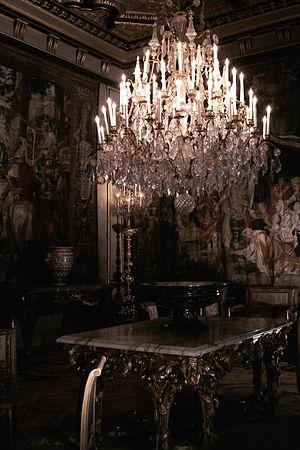
Le salon des reines-mères au château de Fontainebleau
Le château de Fontainebleau est un château royal de styles principalement Renaissance et classique, près du centre-ville de Fontainebleau, à une soixantaine de kilomètres au sud-est de Paris, en France. Les premières traces d'un château à Fontainebleau remontent au XIIᵉ siècle. Les derniers travaux sont effectués au XIXᵉ siècle.